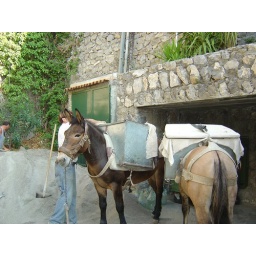
Local transportation for building materials in the hill town of Praiano Italy.